Solon, Ohio

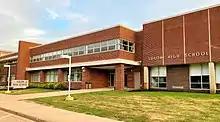
Solon High School

Solon High School educates approximately 1,600–1,700 students per school year, Solon Middle School and Orchard Middle School educate 700–900 students per school year each, and each elementary school educates 400–600 students per year, putting the district enrollment at approximately 4,700–5,000 students per school year.